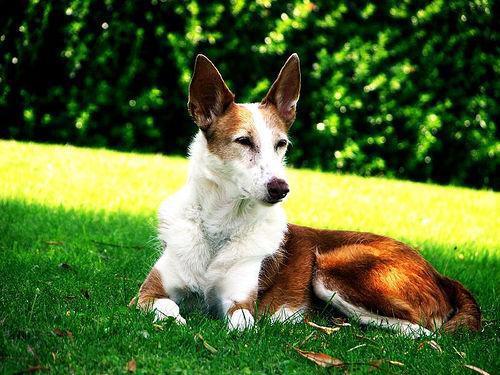
Ibizan_hound